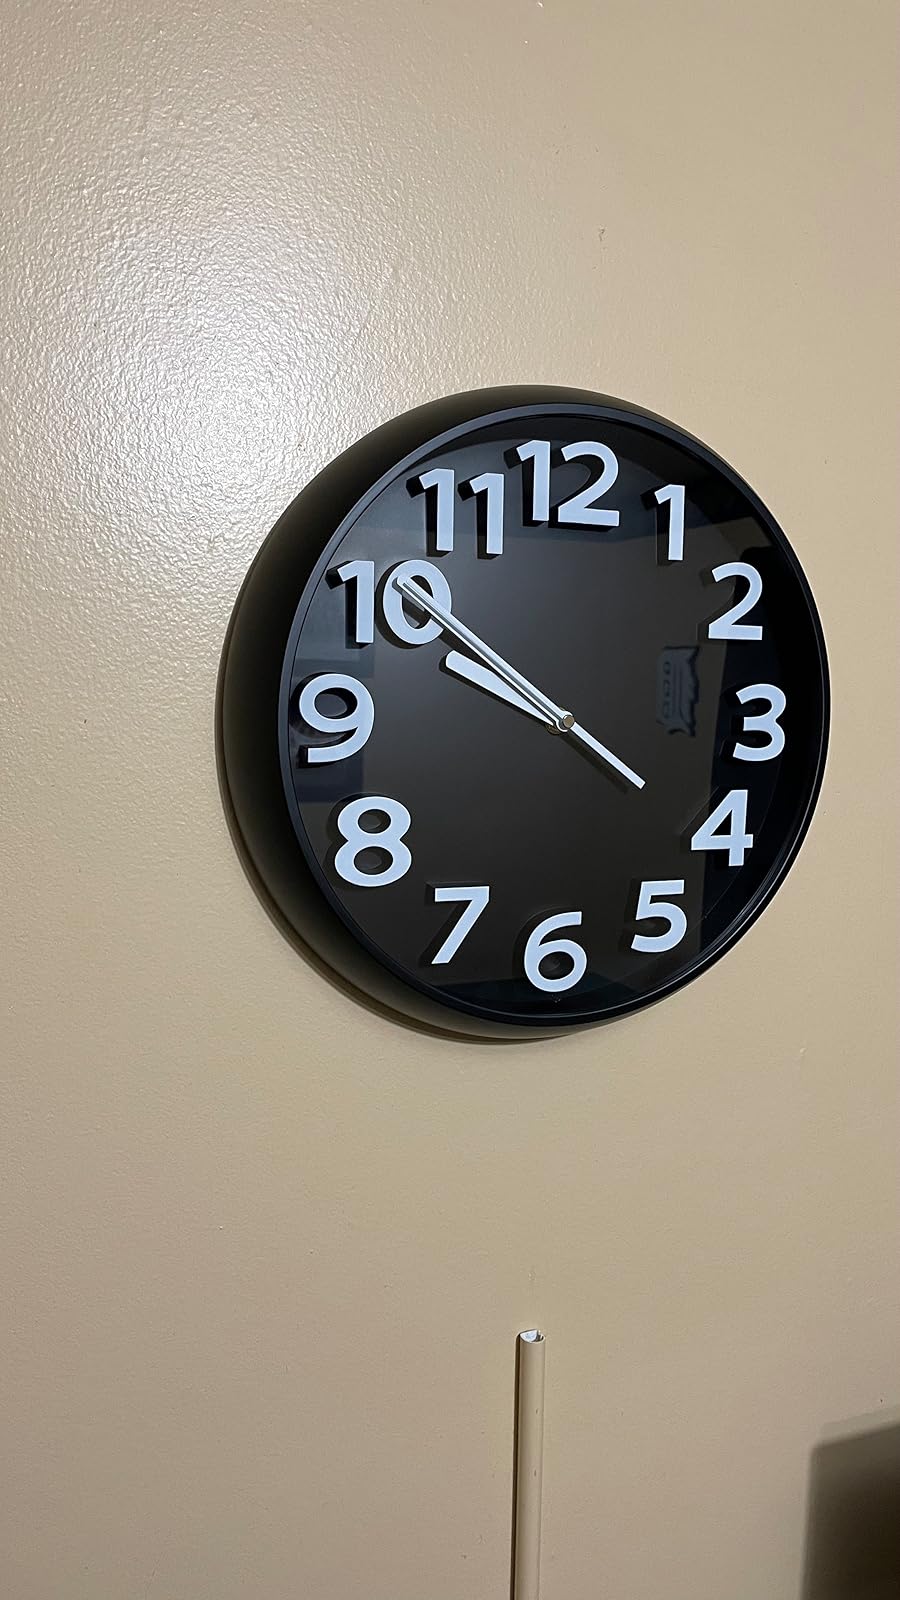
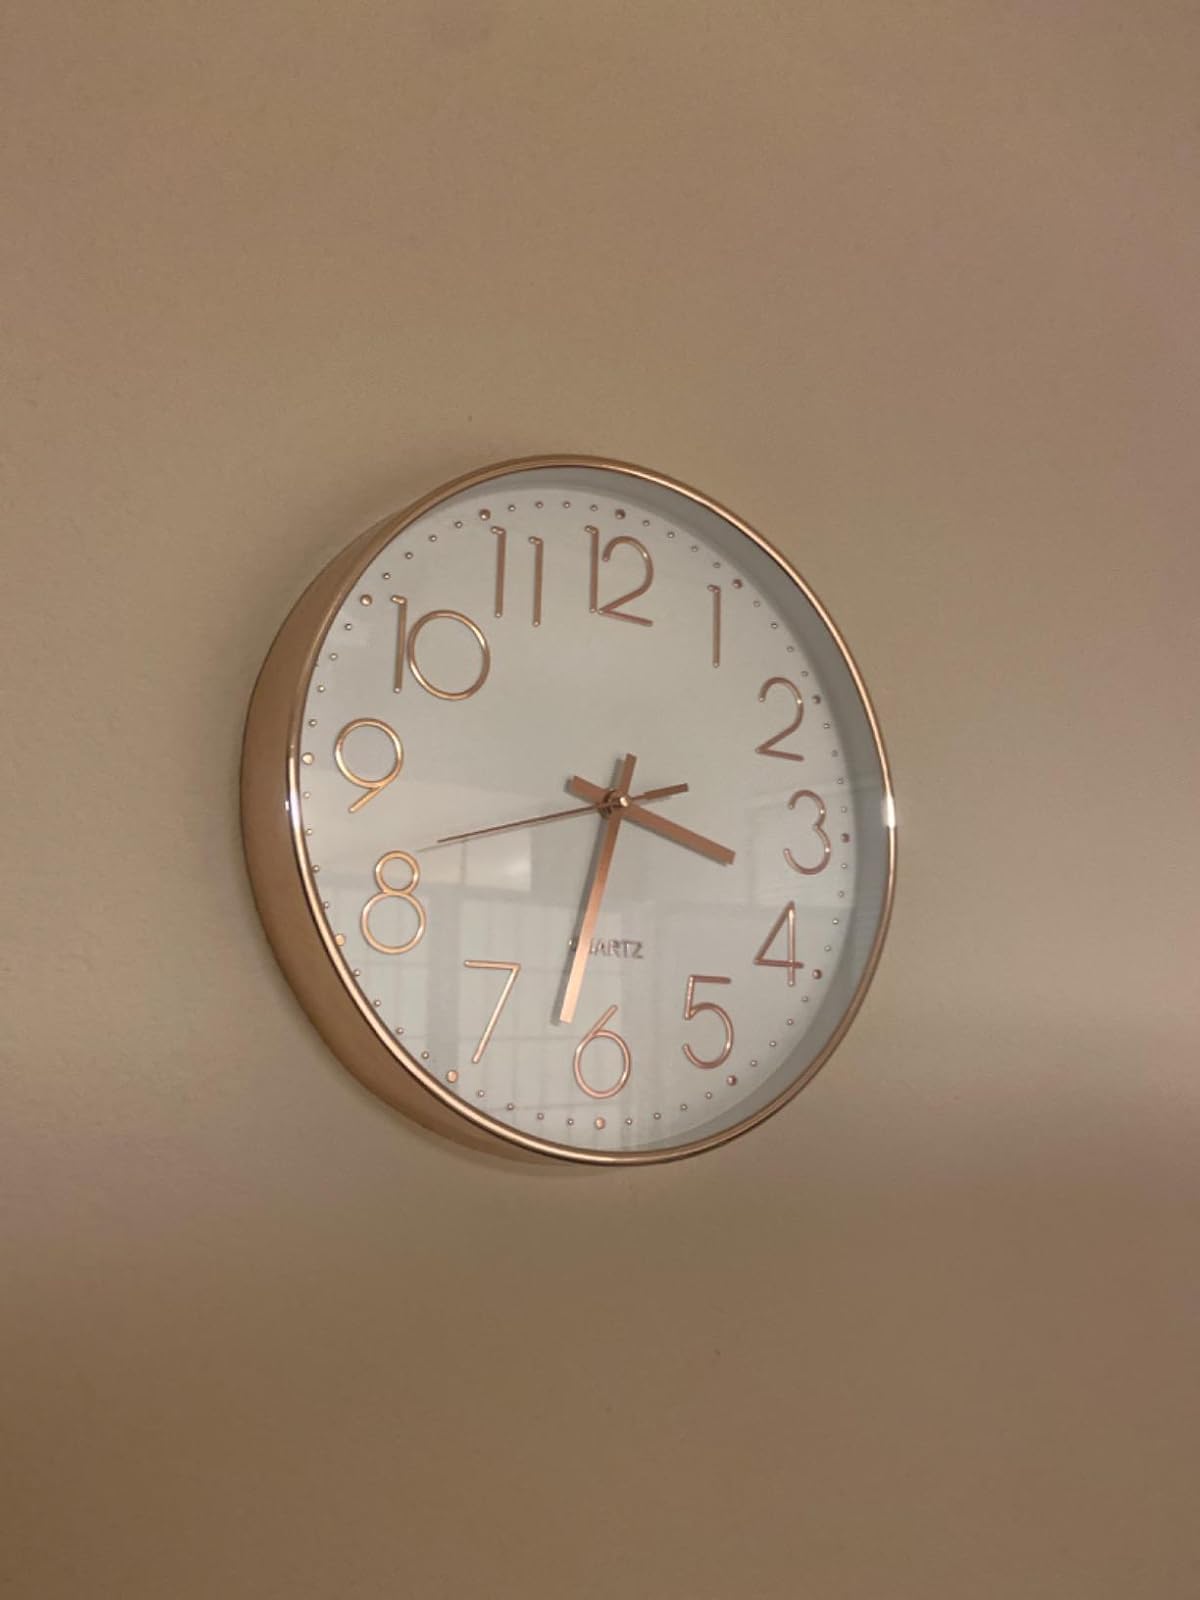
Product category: clock
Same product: no